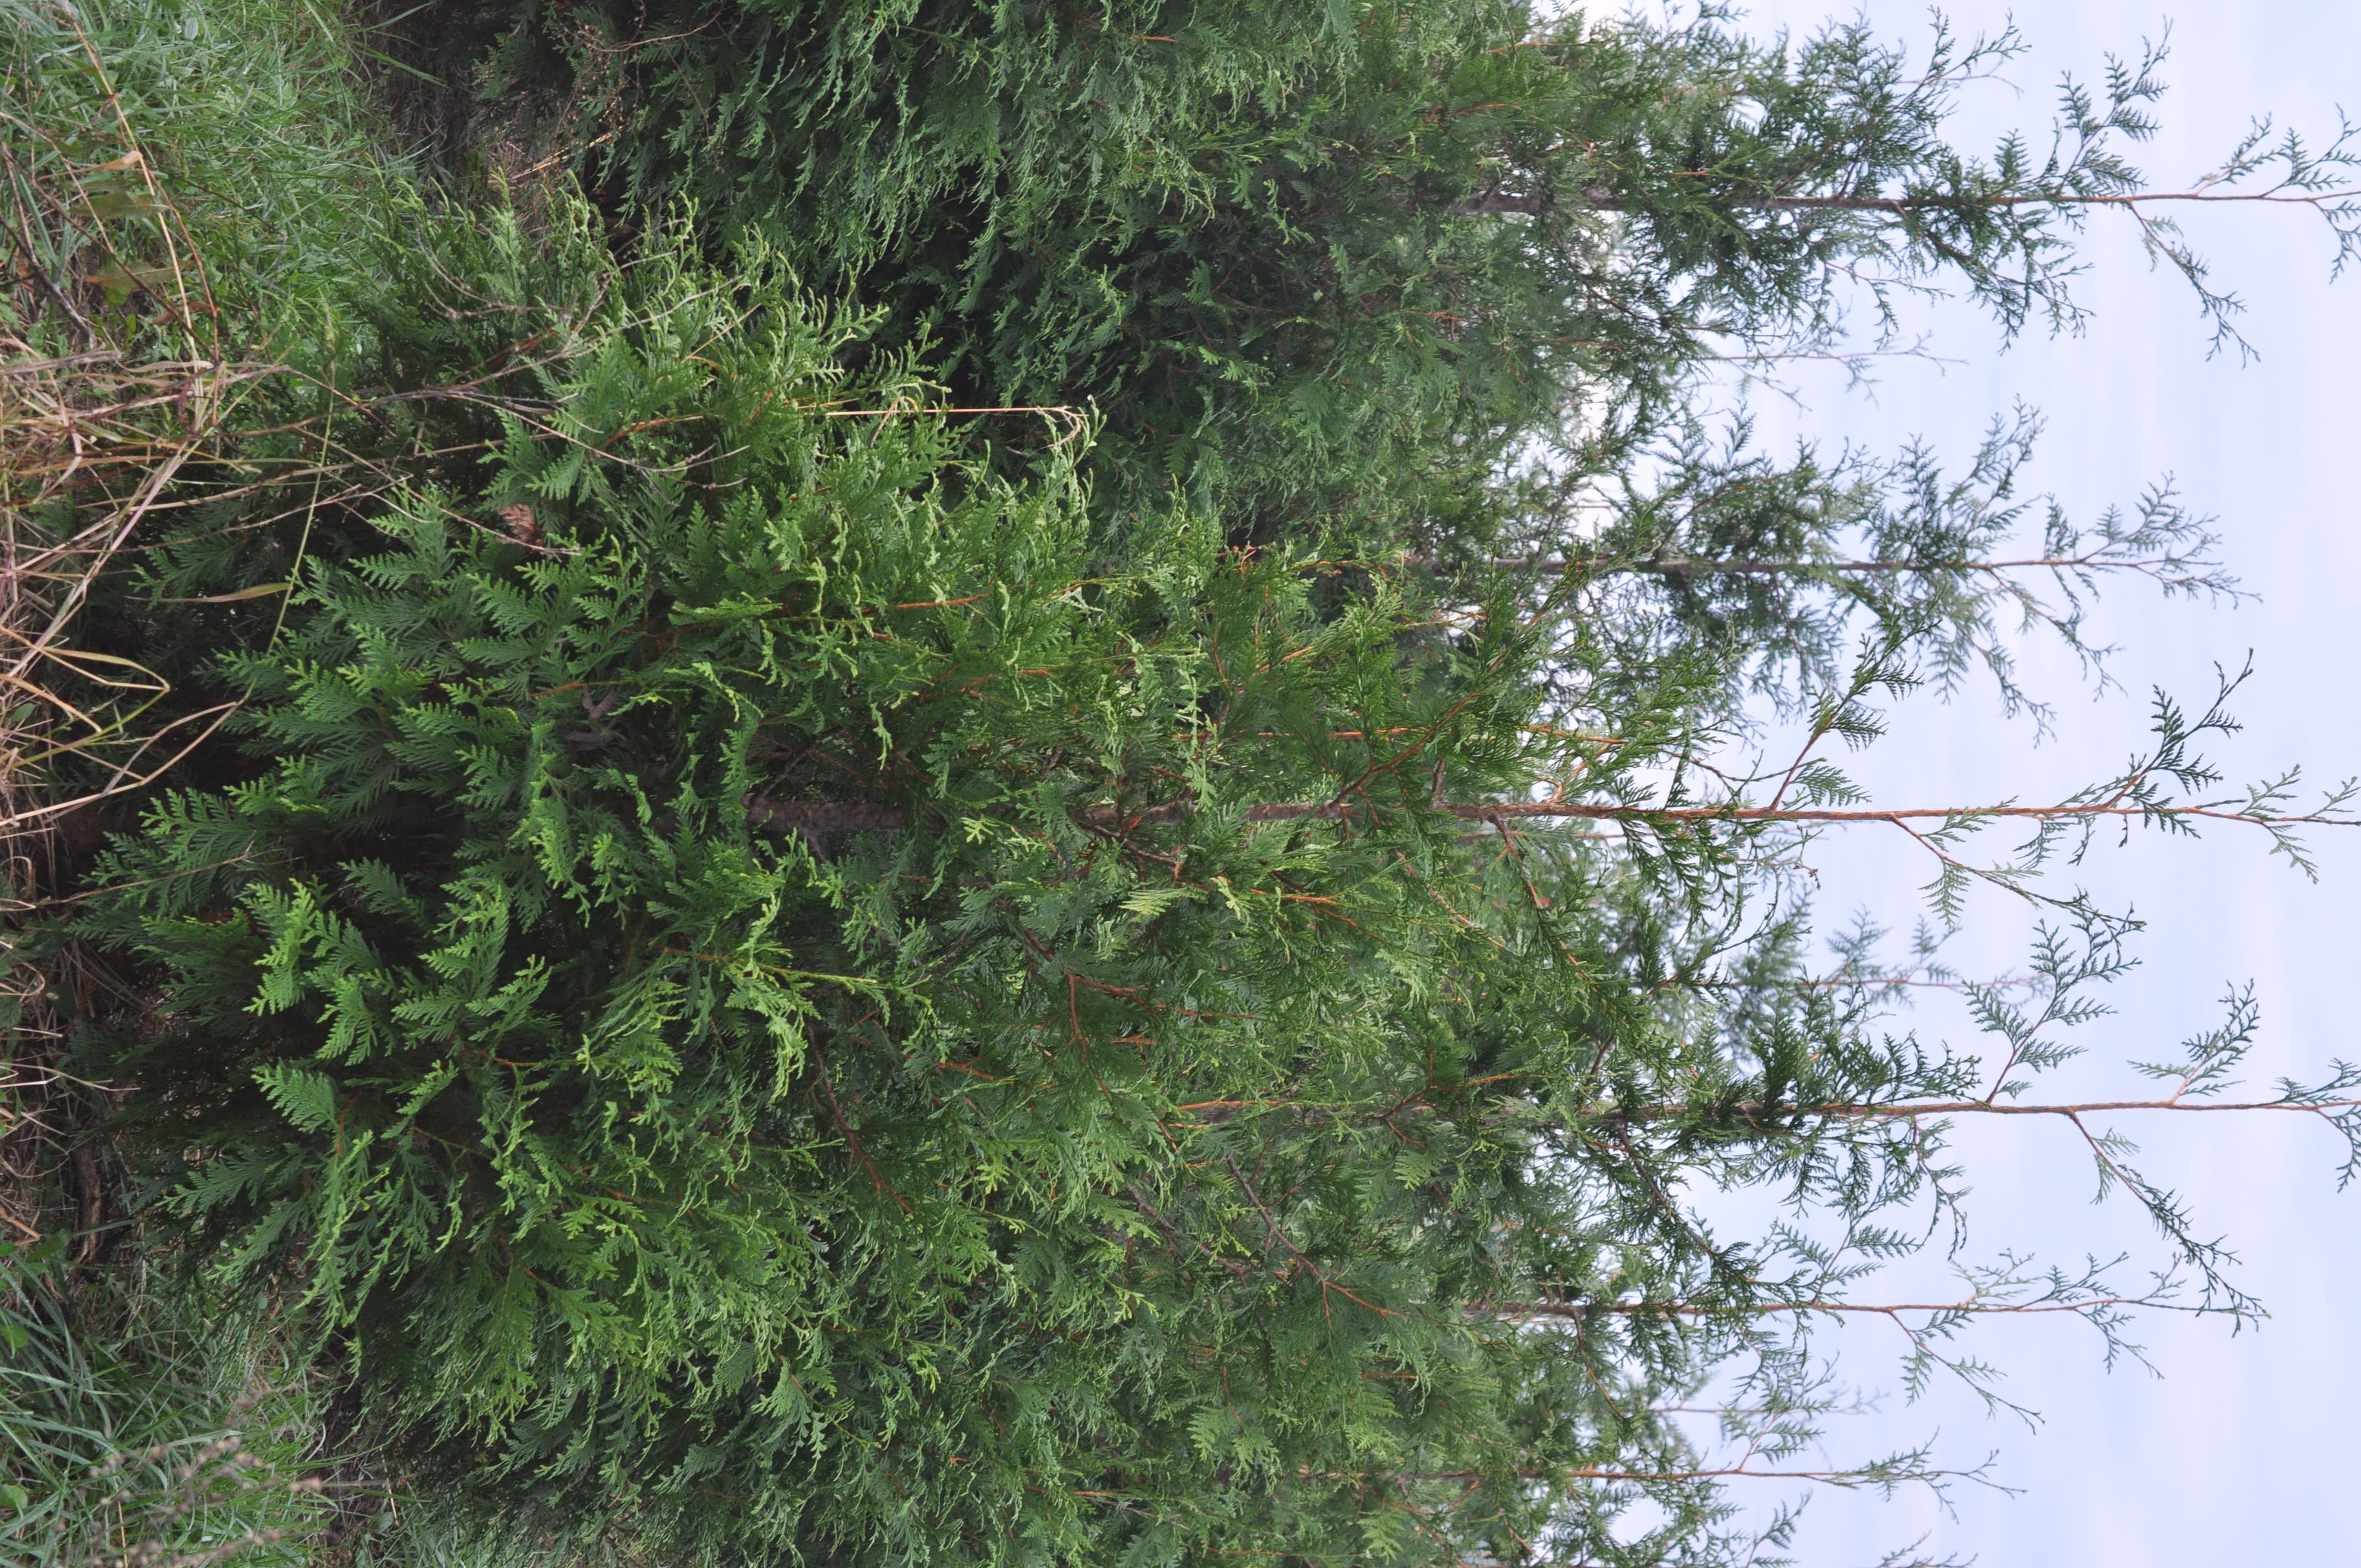
Green Giant Arborvitae, tree, plant, vegetation, woody plant, American larch, flower, Red juniper, shrub, flowering plant, evergreen, subshrub